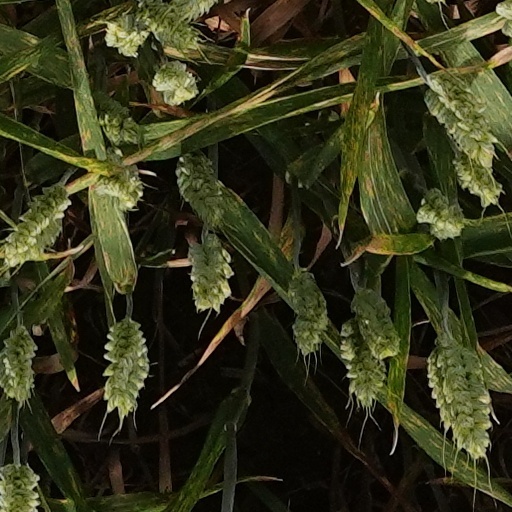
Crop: wheat